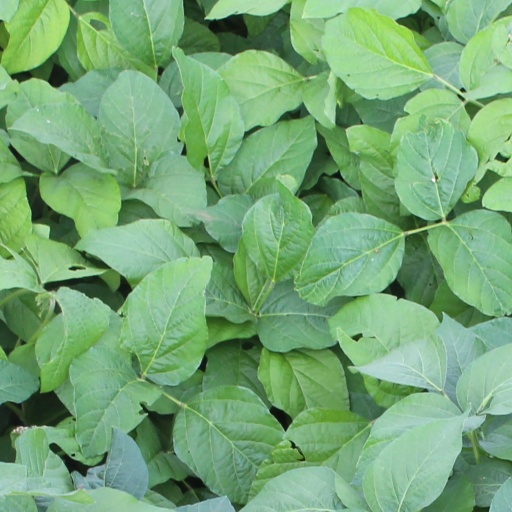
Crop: soybean